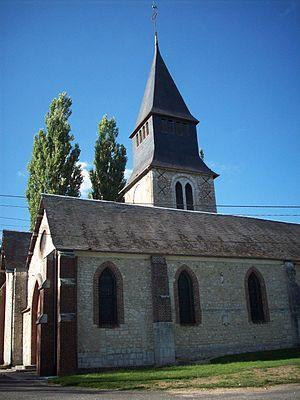
Église Saint-Germain de Radepont
Radepont est une commune française située dans le département de l'Eure, en région Normandie.